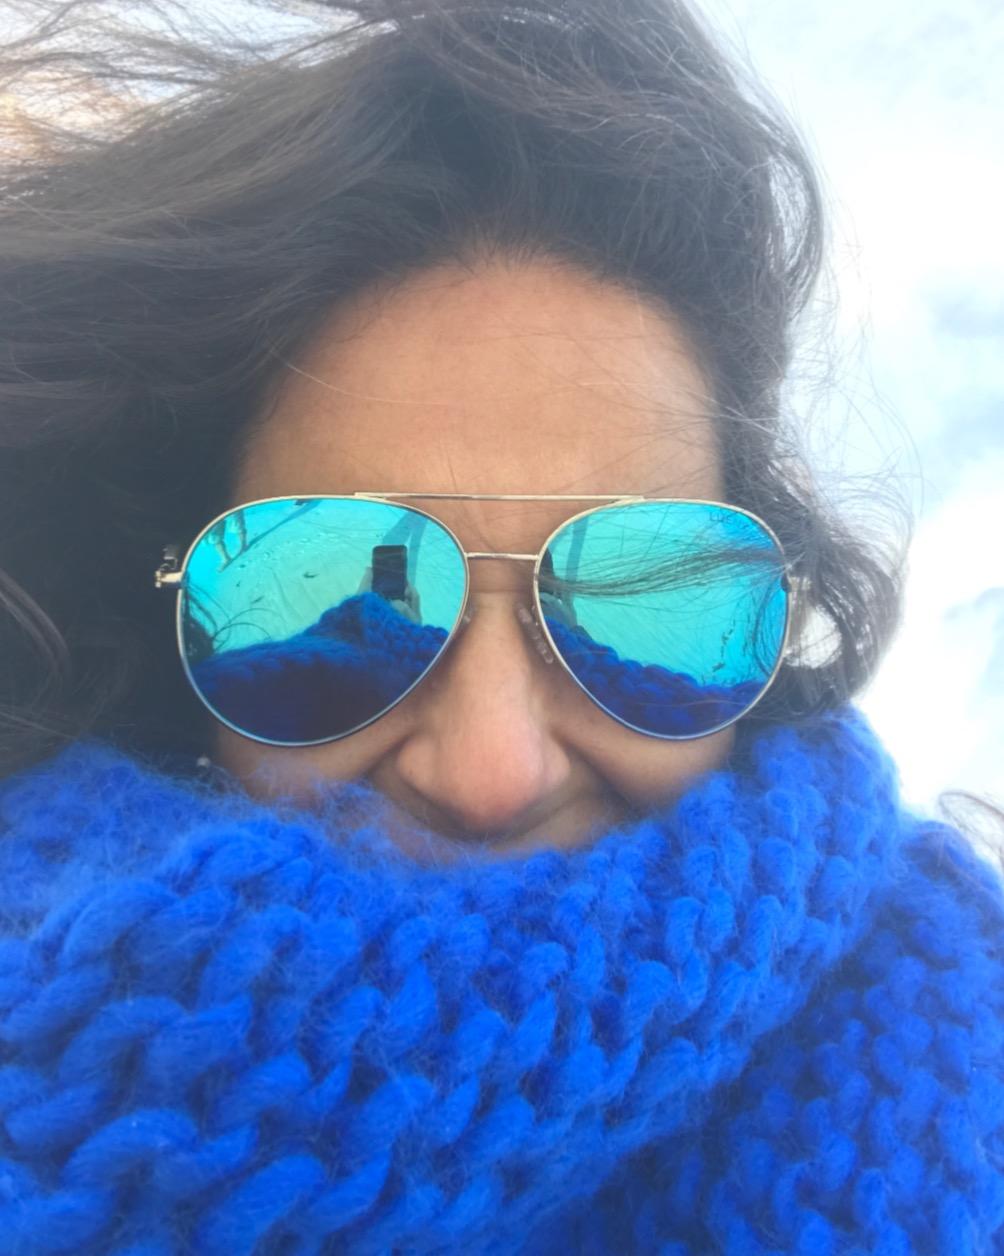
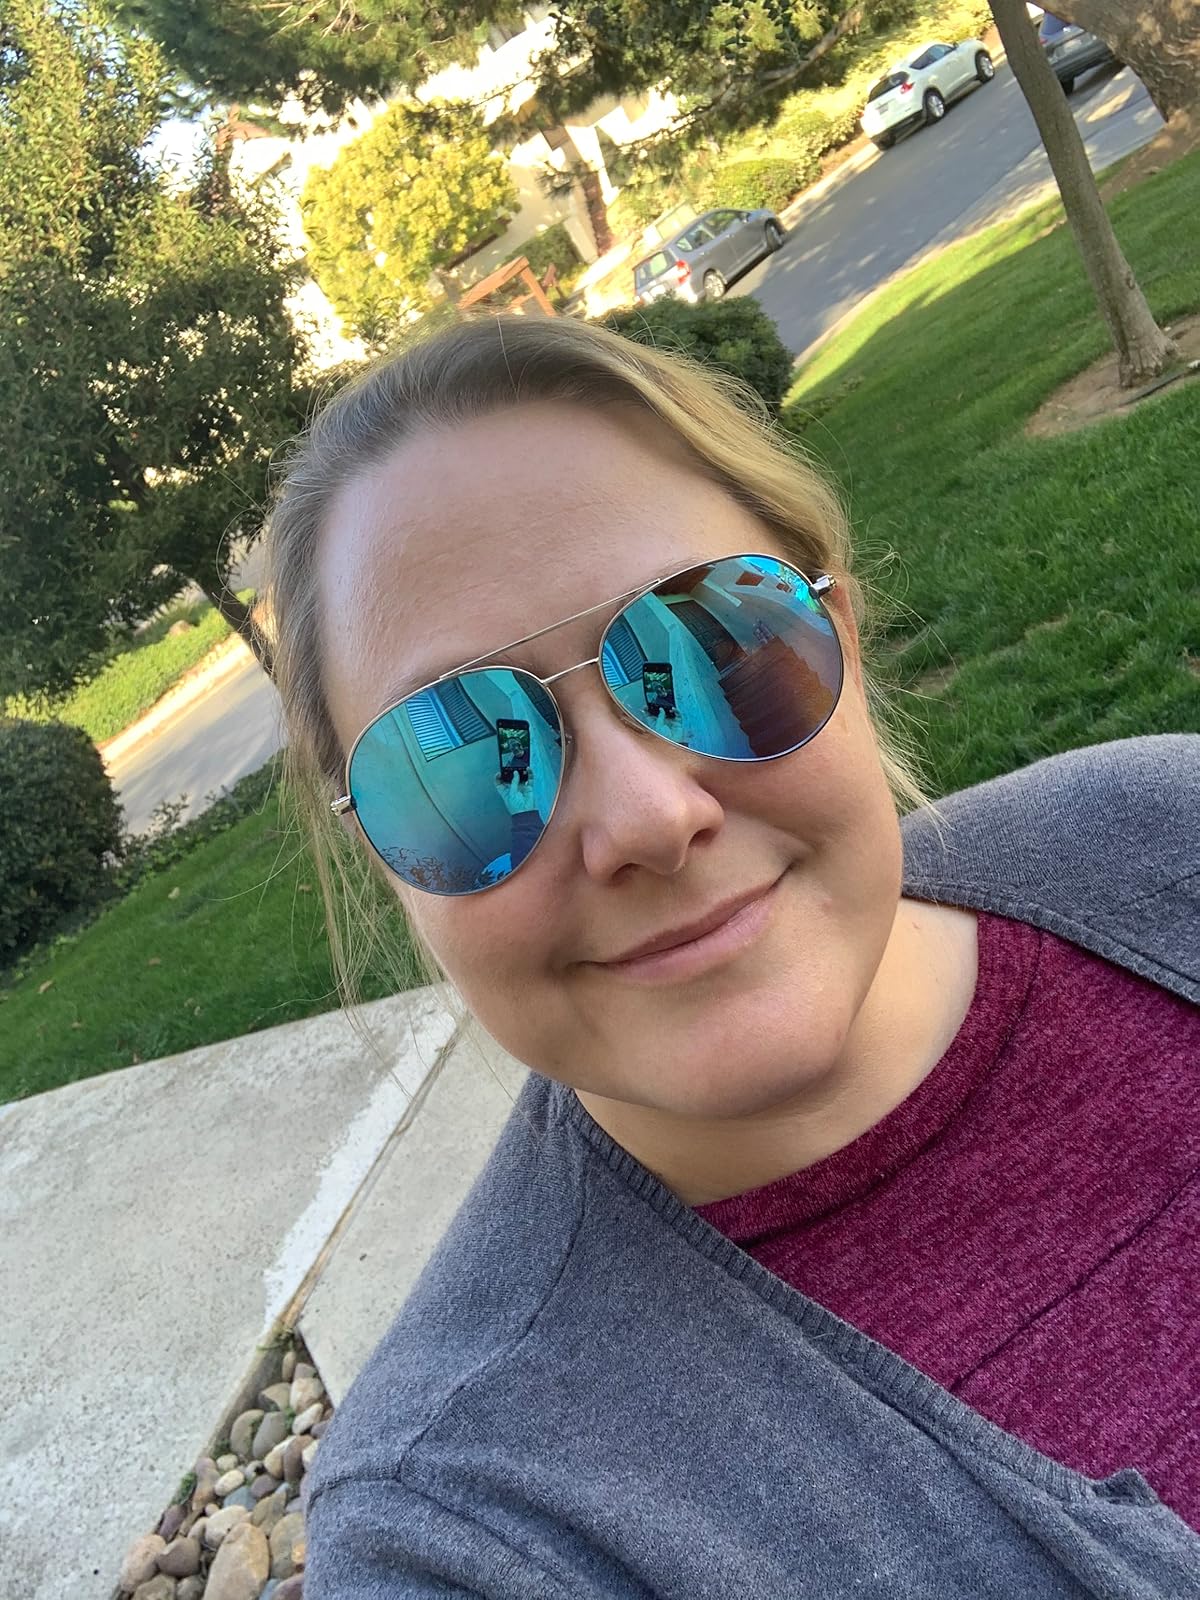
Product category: accessories_sunglasses
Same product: yes